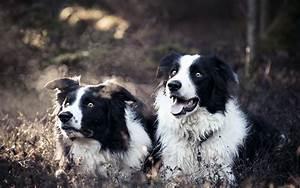
dog